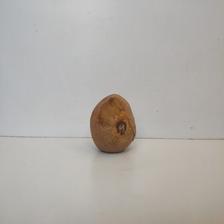
Size: Spoiled